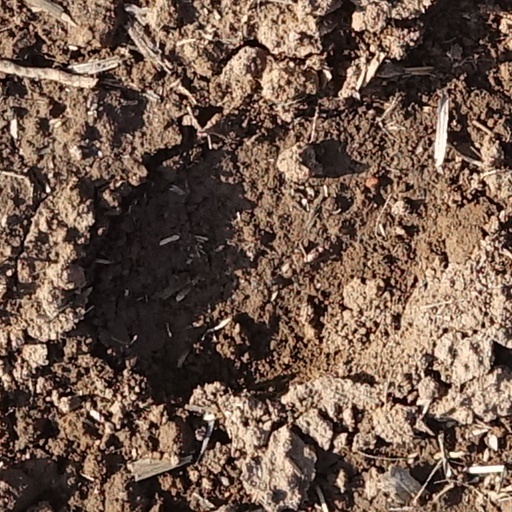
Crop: wheat